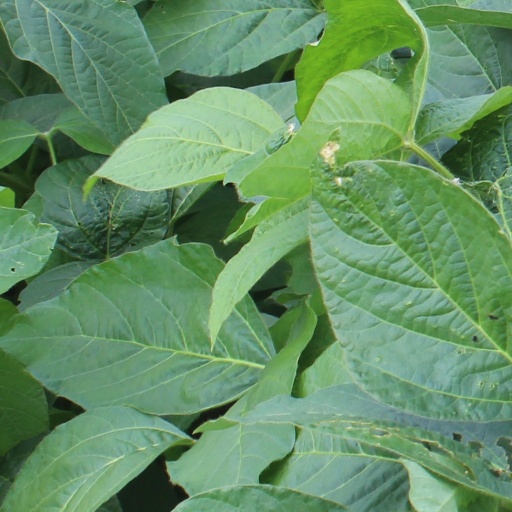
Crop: soybean